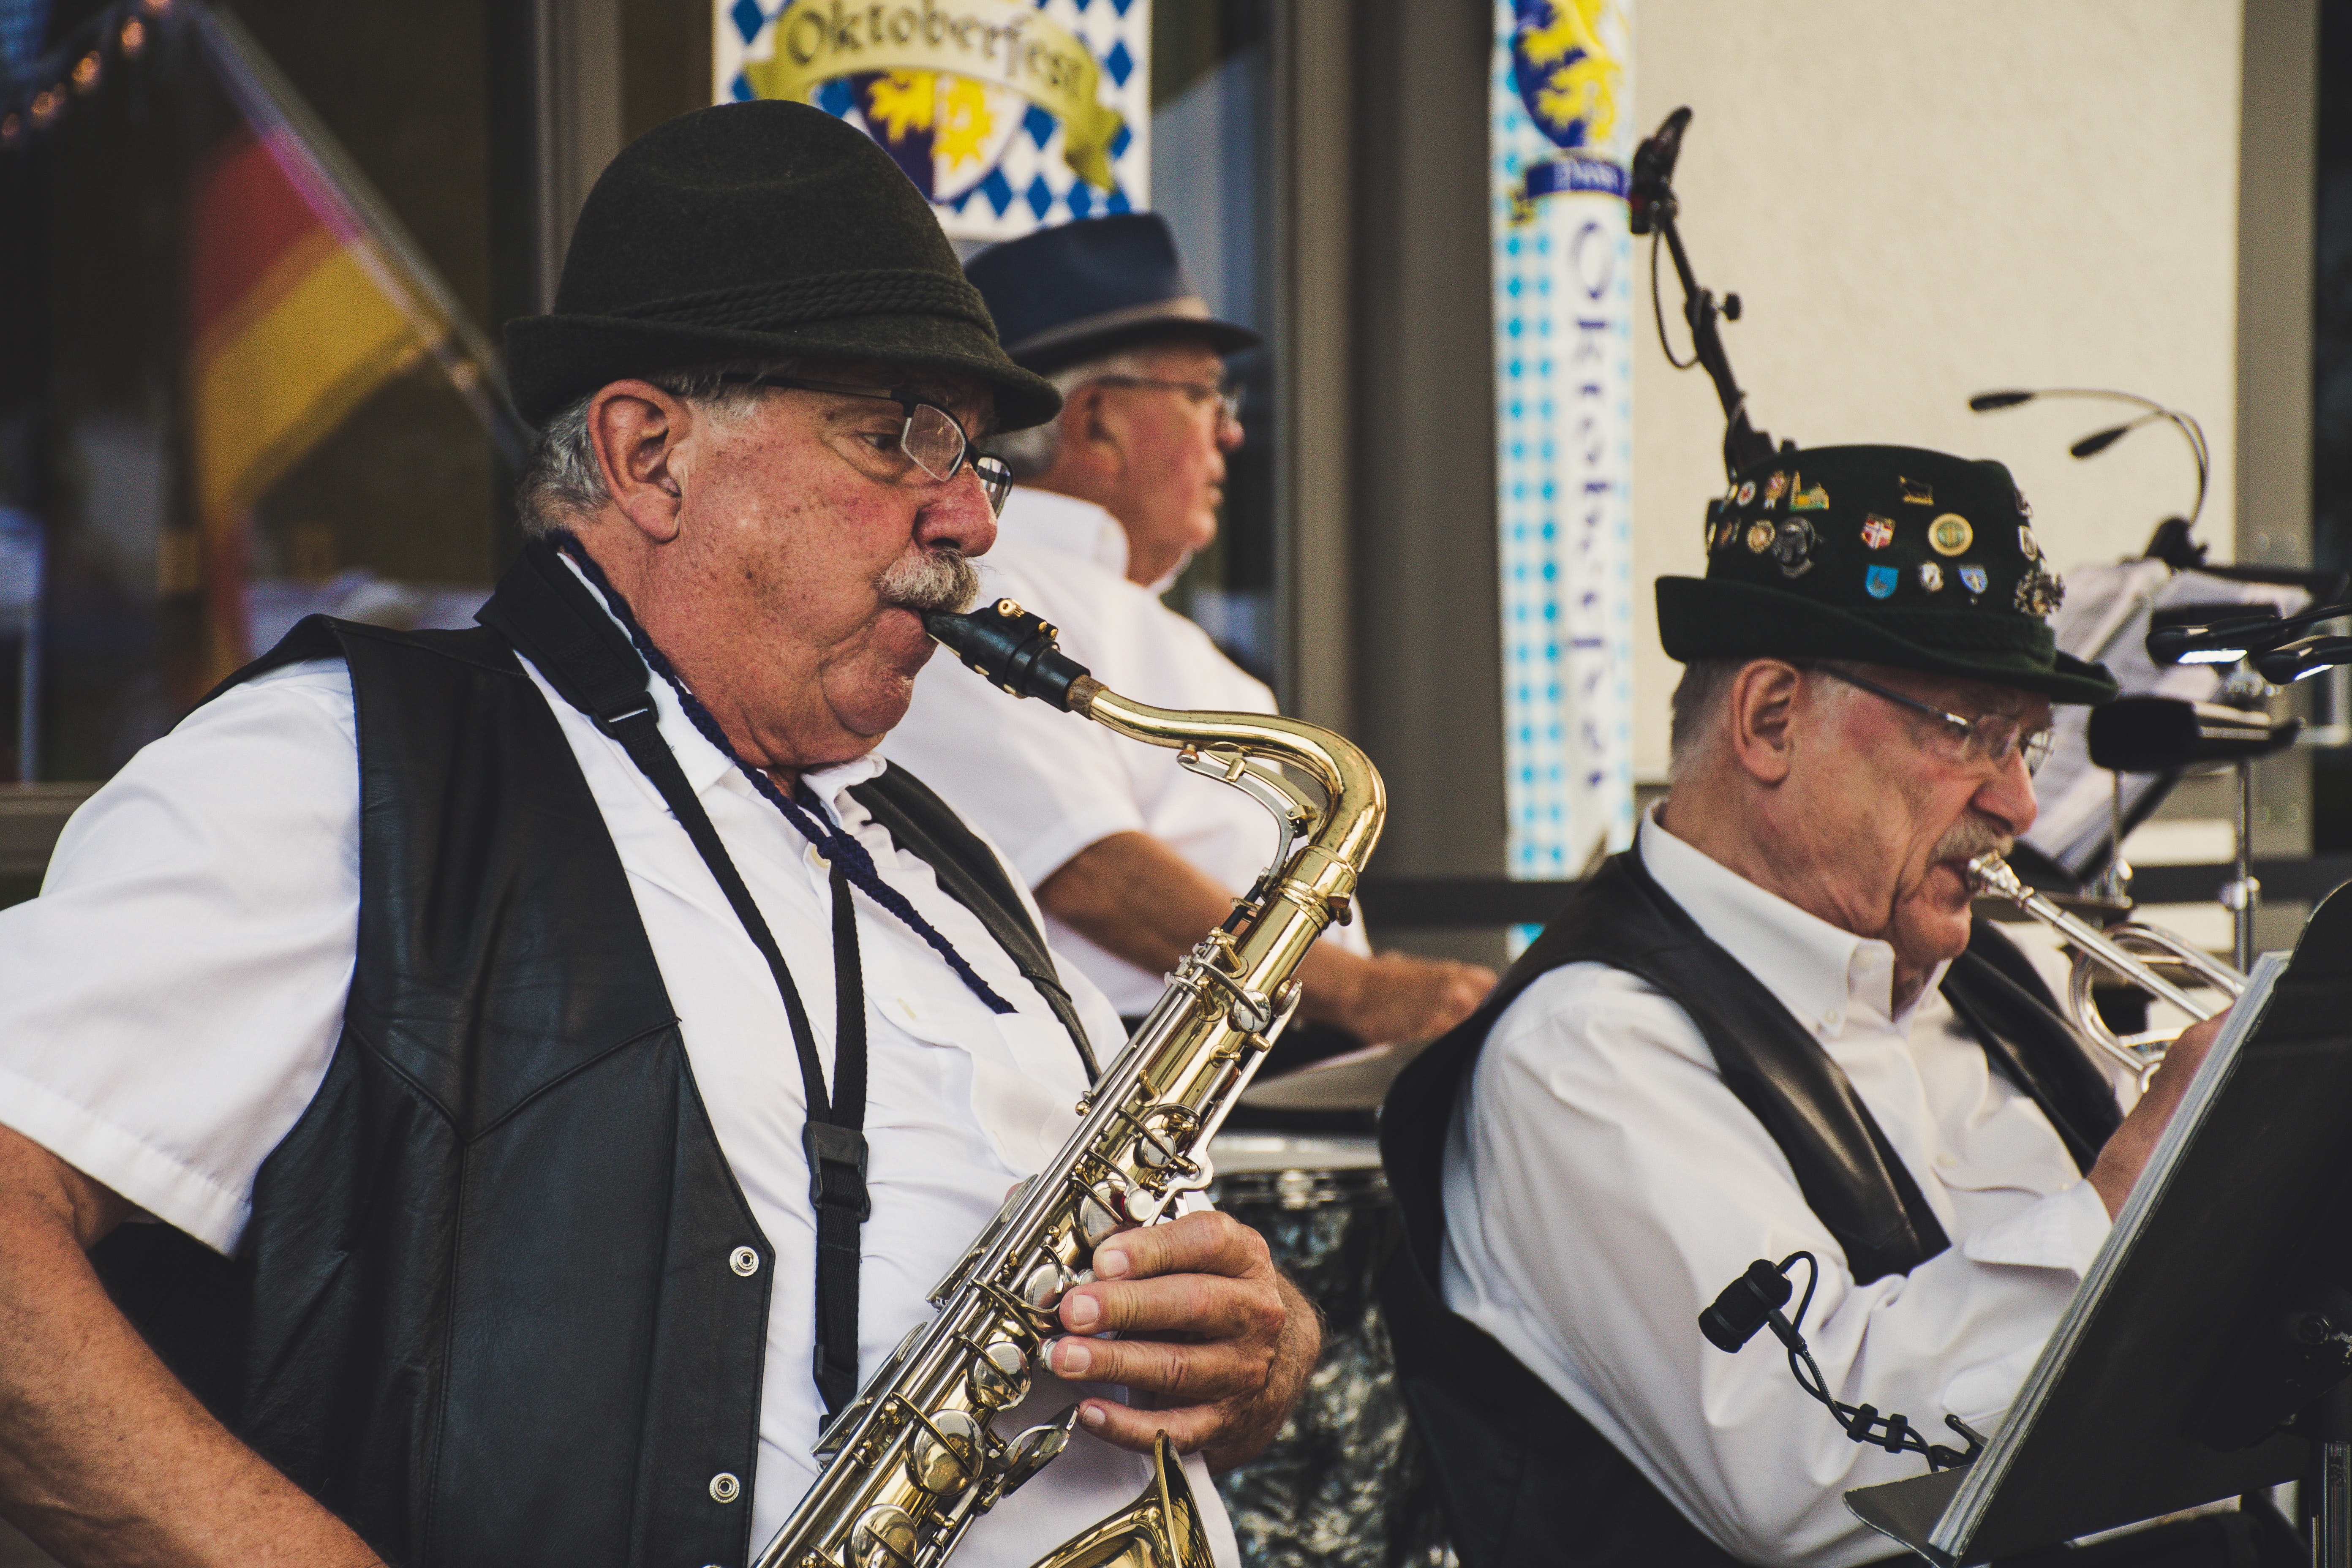
musical instrument, music, saxophonist, musician, saxophone, jazz, wind instrument, woodwind instrument, brass instrument, baritone saxophone, event, musical ensemble, reed instrument, clarinet family, performance, music artist